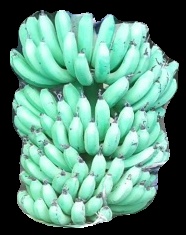
Variety: pachbale
Grade: grade1